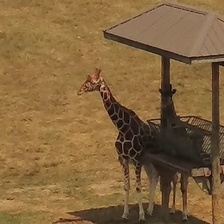
Pose orientation: front-left